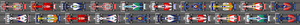
Le Grand Prix du Canada 2008, disputé sur le circuit Gilles Villeneuve à Montréal le 8 juin 2008, est la septième manche du championnat 2008 de Formule 1 et la 792ᵉ course du championnat du monde de Formule 1 courue depuis 1950. L'épreuve marque le 30ᵉ anniversaire du premier Grand Prix de Formule 1 organisé sur ce circuit en 1978.